Sheep Mountain (San Juan County, Colorado)

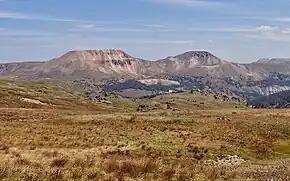
Sheep Mountain (left) and Greenhalgh Mountain

According to the Köppen climate classification system, Sheep Mountain is located in an alpine subarctic climate zone with cold, snowy winters, and cool to warm summers. Due to its altitude, it receives precipitation all year, as snow in winter and as thunderstorms in summer, with a dry period in late spring.